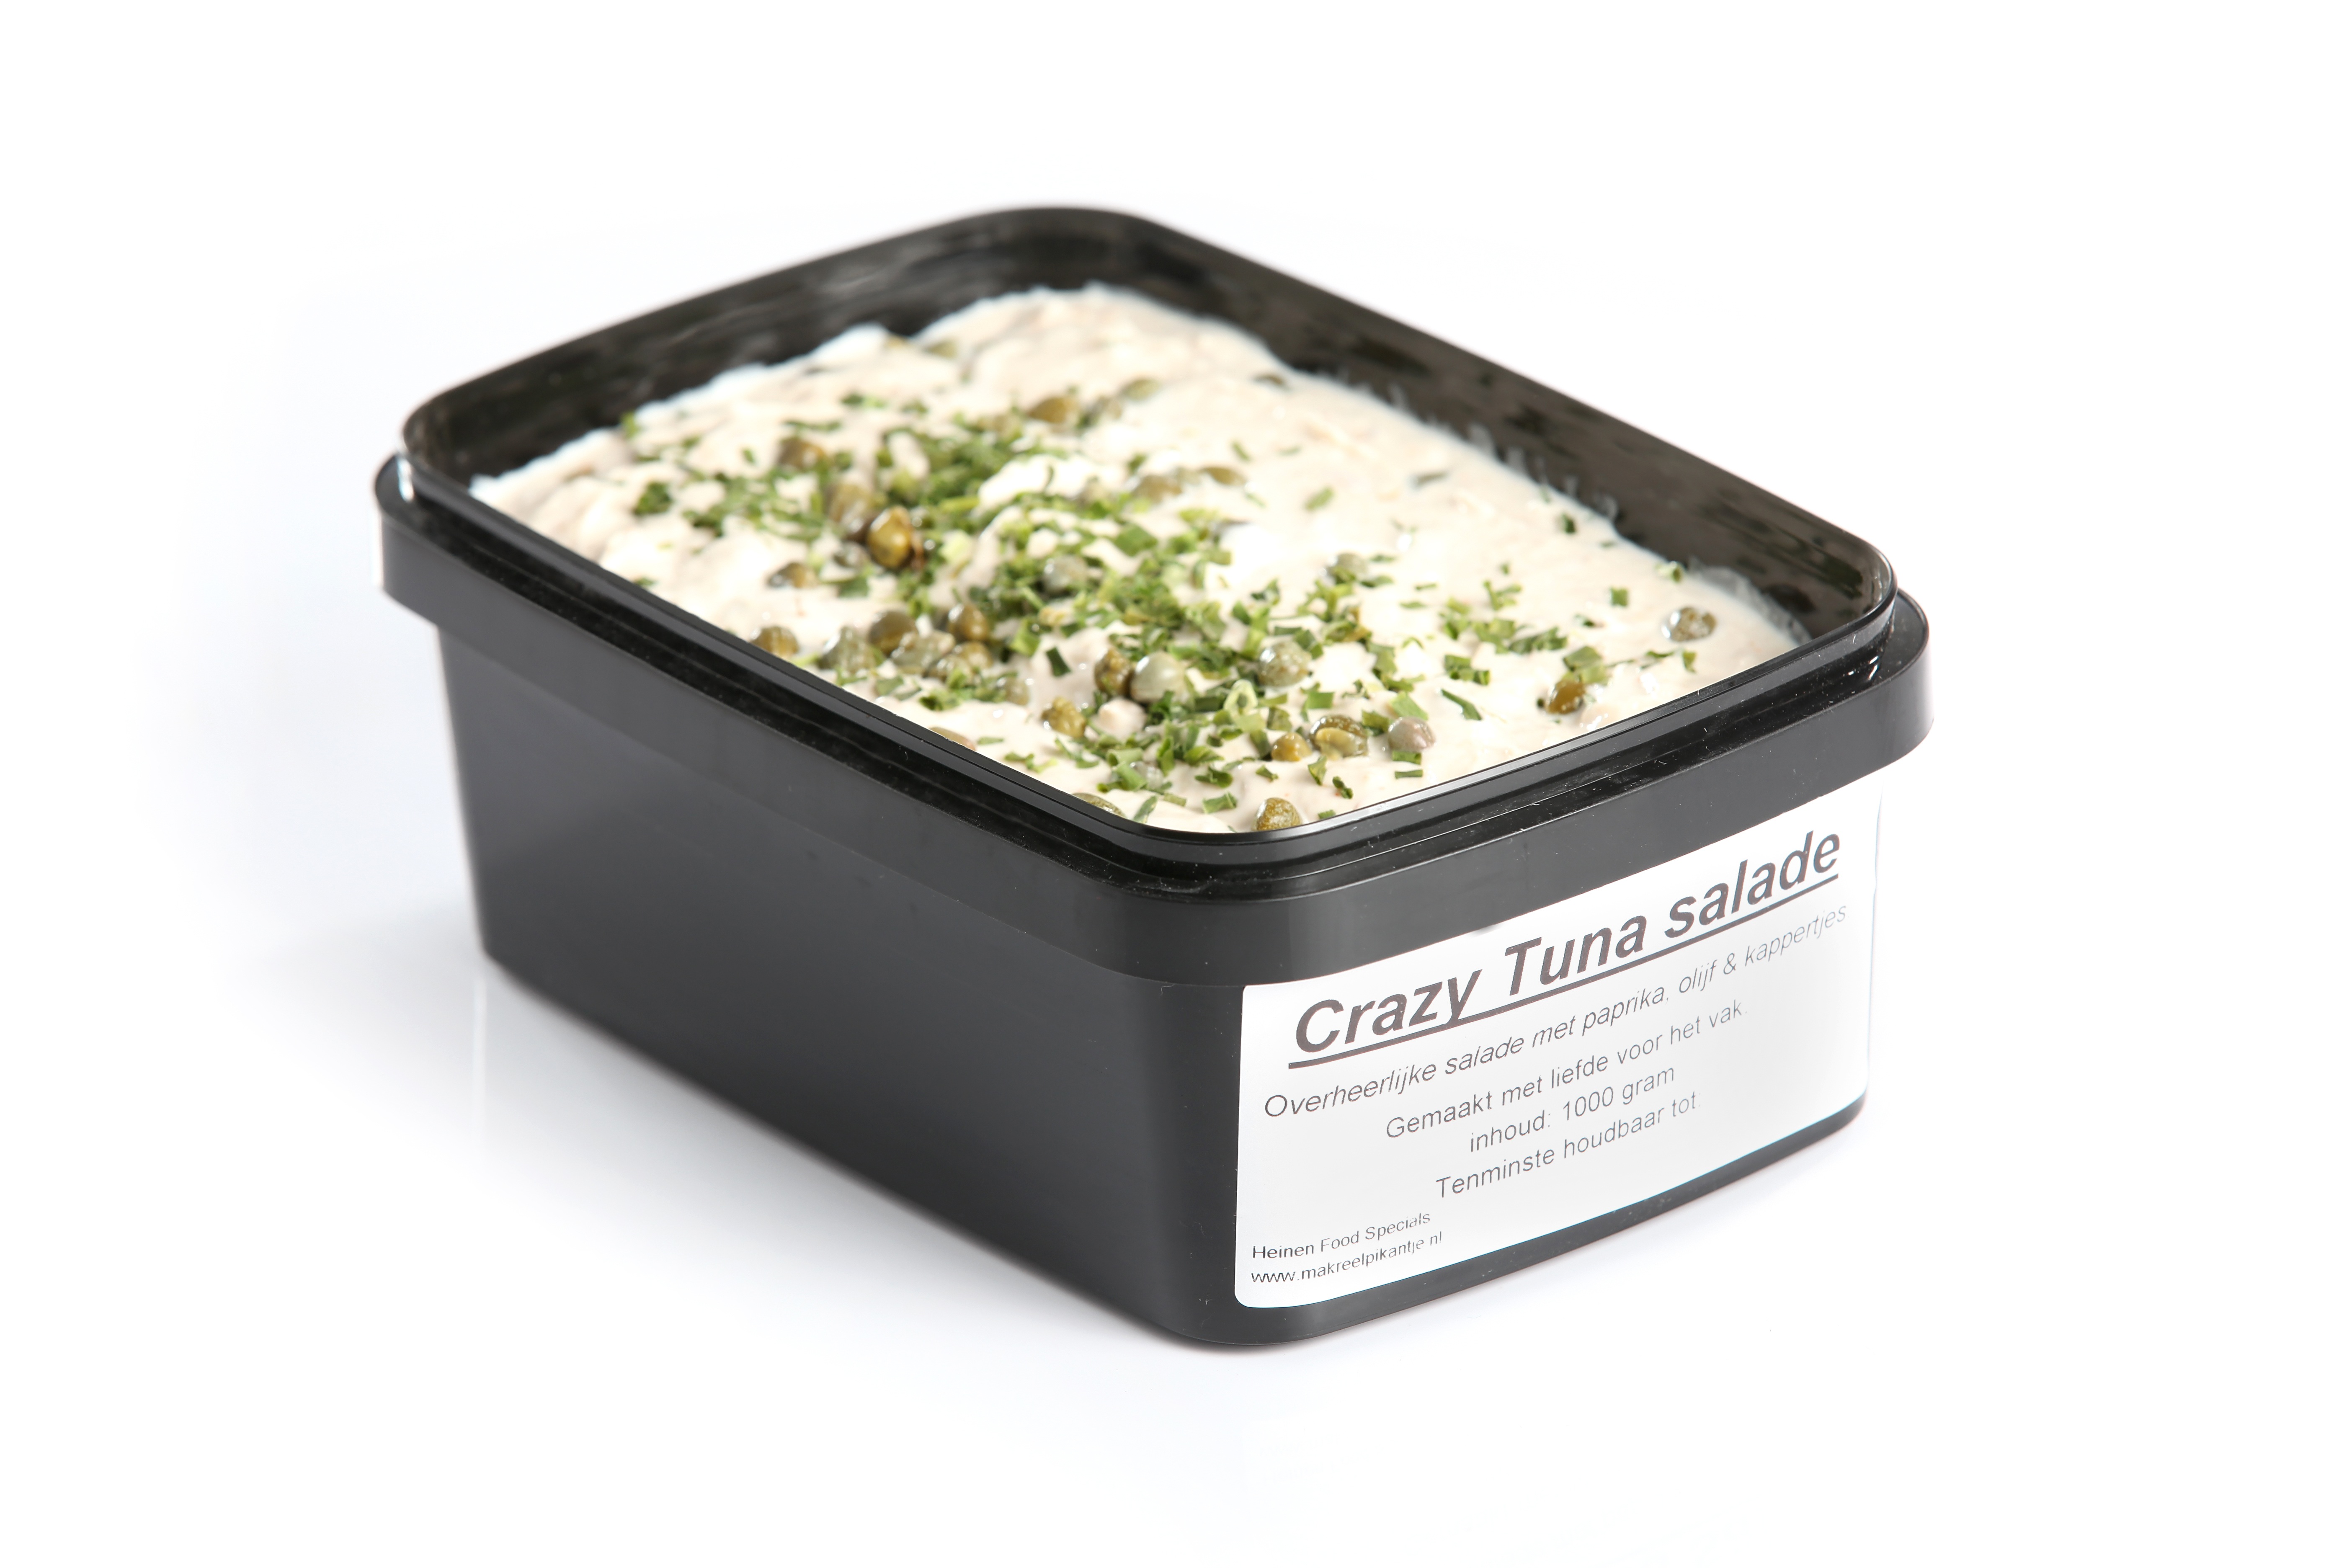
food, salad, produce, fresh, product, bake, tuna salad